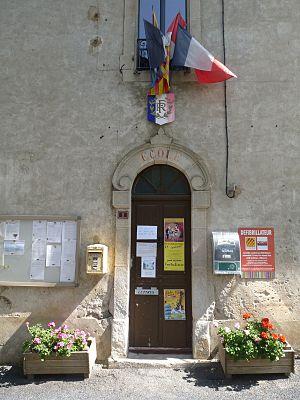
Mairie de Fontrabiouse, Pyrénées-Orientales, France
Fontrabiouse est une commune française située dans le département des Pyrénées-Orientales, en région Occitanie.